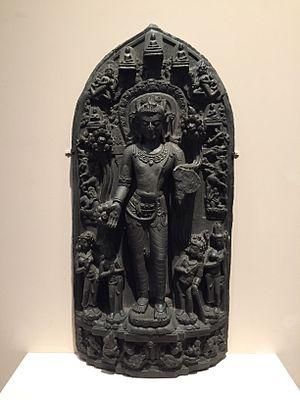
Dans le bouddhisme, la foi fait référence à un engagement serein dans la pratique de l'enseignement du Bouddha, et à la confiance en des êtres éclairés ou très avancés, tels que les bouddhas ou les bodhisattvas. Les bouddhistes reconnaissent généralement plusieurs objets de foi, mais beaucoup se concentrent sur un seul en particulier, par exemple un Bouddha précis. La foi ne se limite pas à une dévotion envers une personne, mais elle est liée à des concepts bouddhistes comme l'efficacité du karma et la possibilité d'atteindre l'éveil.